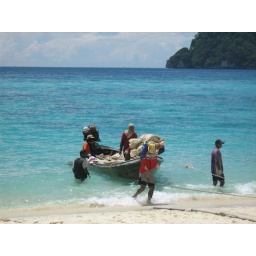
Unloading building materials on Long Beach. Access to Long Beach is by boat or trail.